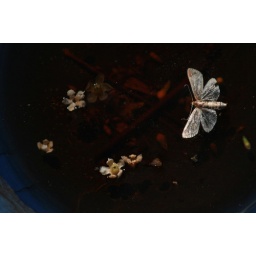
dead moth in a poolside dog bowl